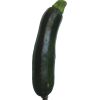
Label: dark_zucchini